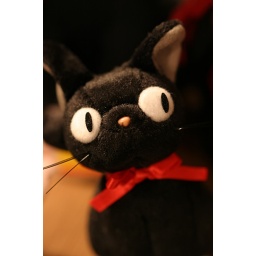
cute furry black kitten soft toy found in japan